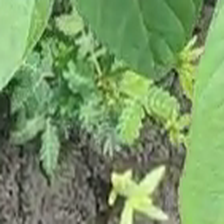
Weed species: Dwarf_cassia_(Chamaecrista pumila)